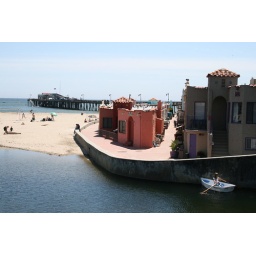
5/26/2008 -- Venetian Court in Capitola. The funny thing was that the girl just rowed her boat into the wall.